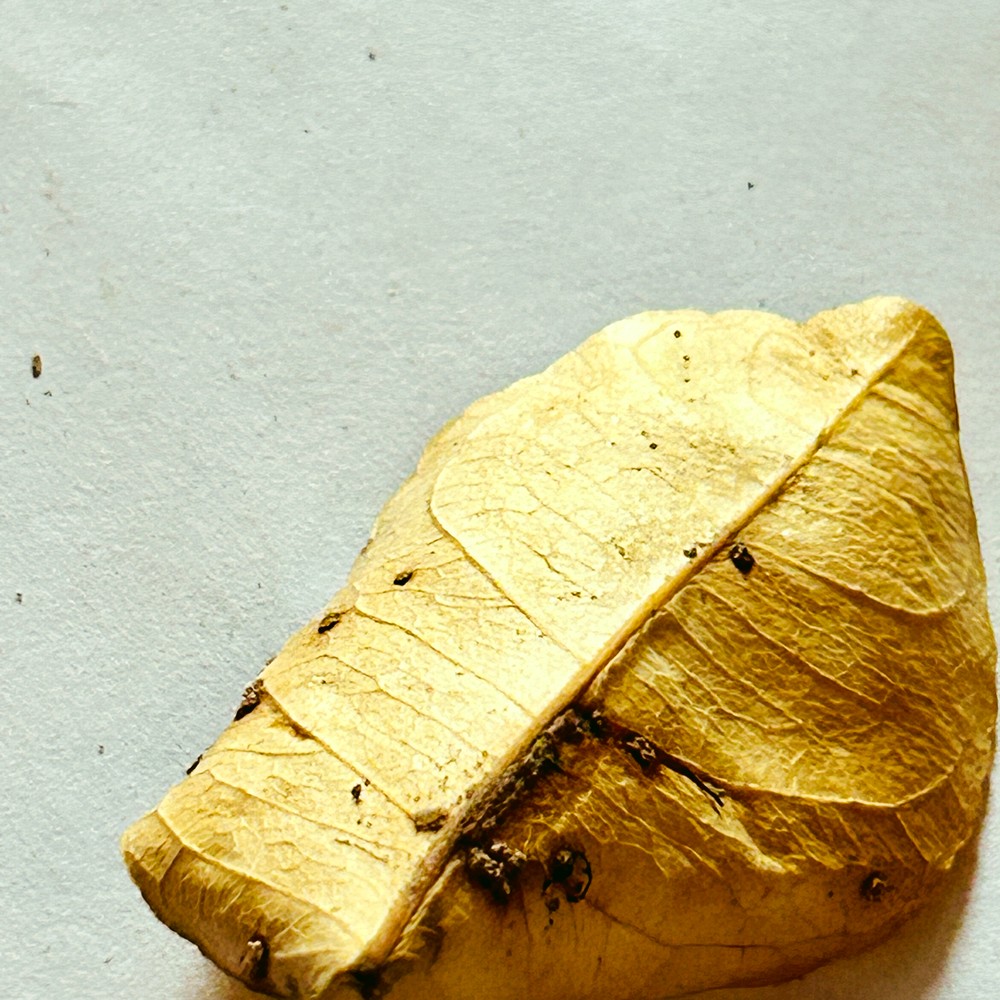
Label: Dry Leaf